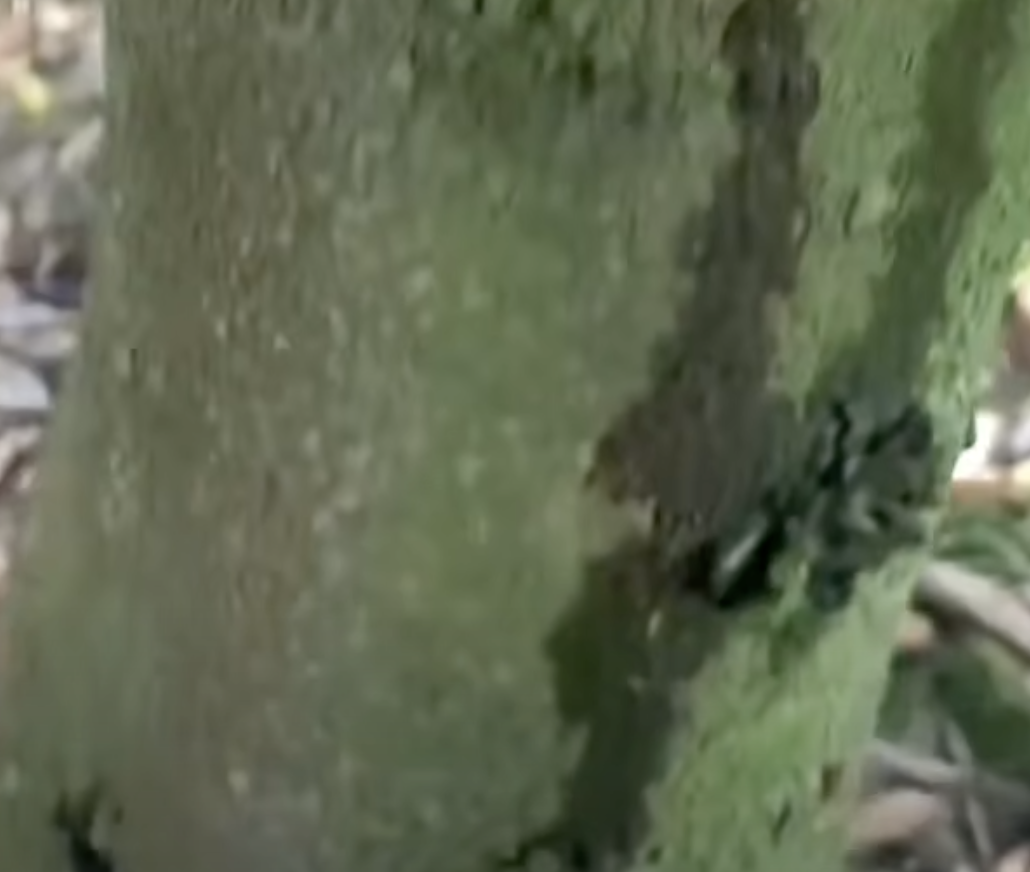
Label: stem_cracking_ gummosis